Princess Elizabeth and Philip Mountbatten's wedding cakes

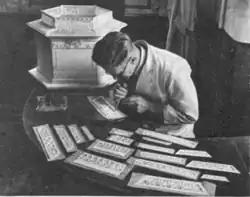
Jack Bryant preparing decorative panels for the Huntley and Palmer wedding cake, from a 1947 newspaper

As rationing was still in effect in post-war Britain, ingredients were hard to source within the United Kingdom. Princess Elizabeth, having recently accepted the title from the Girl Guides Association of Chief Ranger of the British Empire, received 88% of the ingredients for the principal cake as a gift from the Girl Guides of Australia. 25,000 Australian Brownies, Guides and Rangers contributed one penny each. Of the gift, Queensland's State Commissioner, Lilian Gresham, said “Australian Guides had made this offer because they felt that the Princess was one of them.” It was a “hastily prepared parcel” with a cable requesting assistance having been received in Australia only the week before it was shipped.